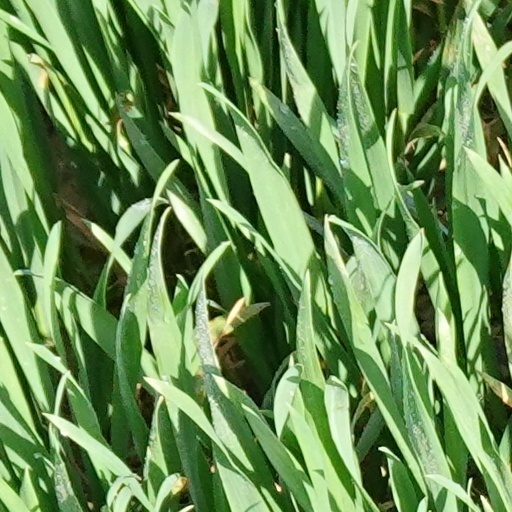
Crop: wheat